Sound of Home

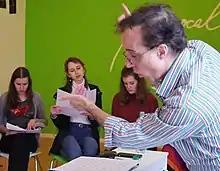

The concept of the "Sound of Home" CD came from director in asking the questions "Where I come from, where I belong and where I feel at home". The repertoire chosen for the album was closely coordinated with 7 arrangers Secara trusted to write cover versions of hit tunes dating back to Antônio Carlos Jobims 1959 composition "Chega de Saudade" and the tradition Germany folksong "Schlaflied." The program for the CD comes all the way forward to songs made popular by more recently artists such as Michael Bublé, , and Melody Gardot. Original material from within the ensemble is also included on the release.